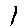
Label: 1